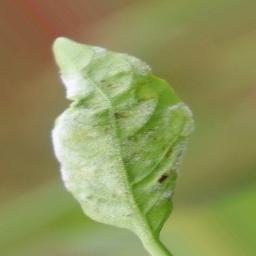
Label: powdery mildew